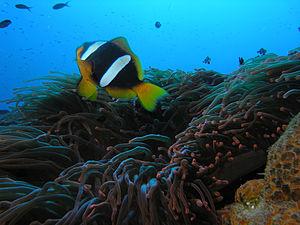
Le Poisson-clown de Madagascar est une espèce de poissons osseux de la famille des pomacentridés. Il est présent à l'ouest de l'Océan Indien et mesure jusqu'à 14 cm.
Amphiprion est un genre de poissons, dont le nom vernaculaire est poisson clown, qui contient une trentaine d'espèces. Ces poissons vivent la plupart du temps en relation mutualiste avec des anémones de mer.
L'archipel des Comores est un ensemble d'îles de l'océan Indien, situées dans le nord du canal du Mozambique, au sud-est de l'Afrique, entre le littoral nord mozambicain et à la pointe nord de Madagascar.